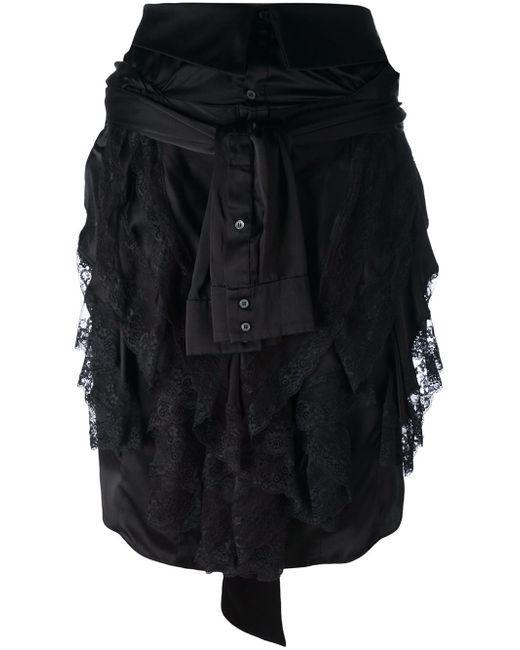
Schwarzer gotischer hoher niedriger Minirock